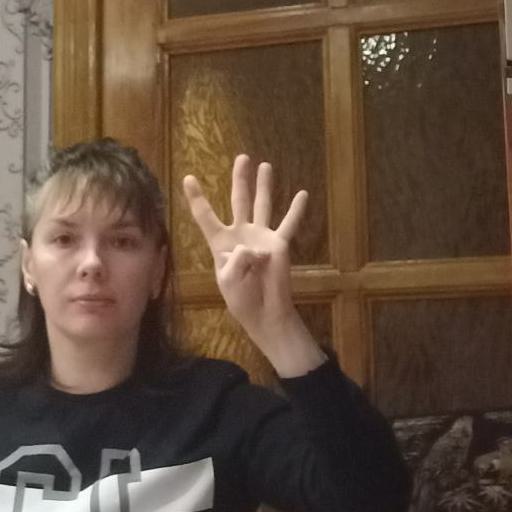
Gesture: four